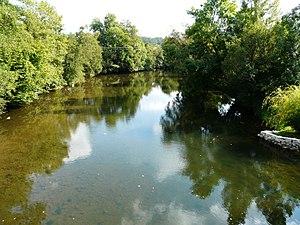
L'Isle (vue vers l'aval) à l'est du bourg de Sarliac-sur-l'Isle, Dordogne, France
Sarliac-sur-l'Isle est une commune française située dans le département de la Dordogne, en région Nouvelle-Aquitaine.